History of military ballooning

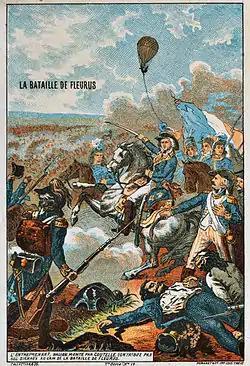
"L'Entreprenant" at the Battle of Fleurus (1794)

Balloons and kites were the first inventions used in aerial warfare and their primary role was reconnaissance. Balloons provided a reliable and stable means of elevating an observer high over the battlefield to obtain a birds-eye view of troop positions and movements. An early instrument of aerial intelligence collection, they were also useful for creating accurate battlefield maps, an important ingredient for battlefield success. Incendiary balloons also have a long history. The incendiary balloons carry hot air or something that can catch fire to destroy enemy territory. They could also hold small bombs for combat. The history of military ballooning dates back to the late 18th century, when the Montgolfier brothers, Joseph-Michel and Jacques-Étienne, first demonstrated the potential of hot-air balloons for military use. The first recorded military use of balloons was during the French Revolutionary Wars, when the French military used balloons to gather intelligence on the movements of the enemy. Balloons were also used during the American Civil War, where they were used for reconnaissance and communication. Balloons had a decline after several incidents in the interwar period.